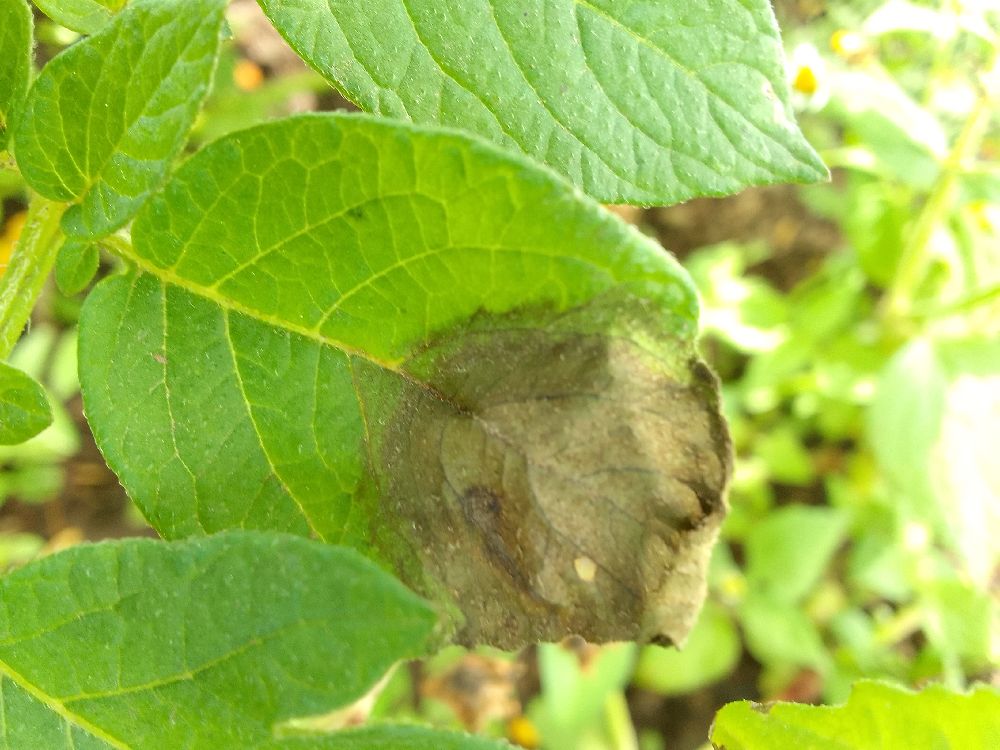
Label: Late blight